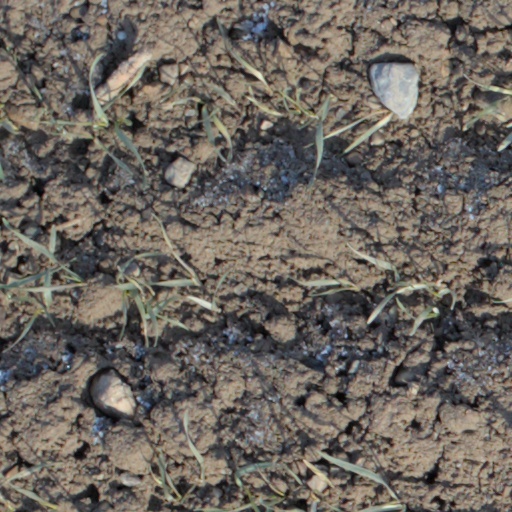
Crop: wheat